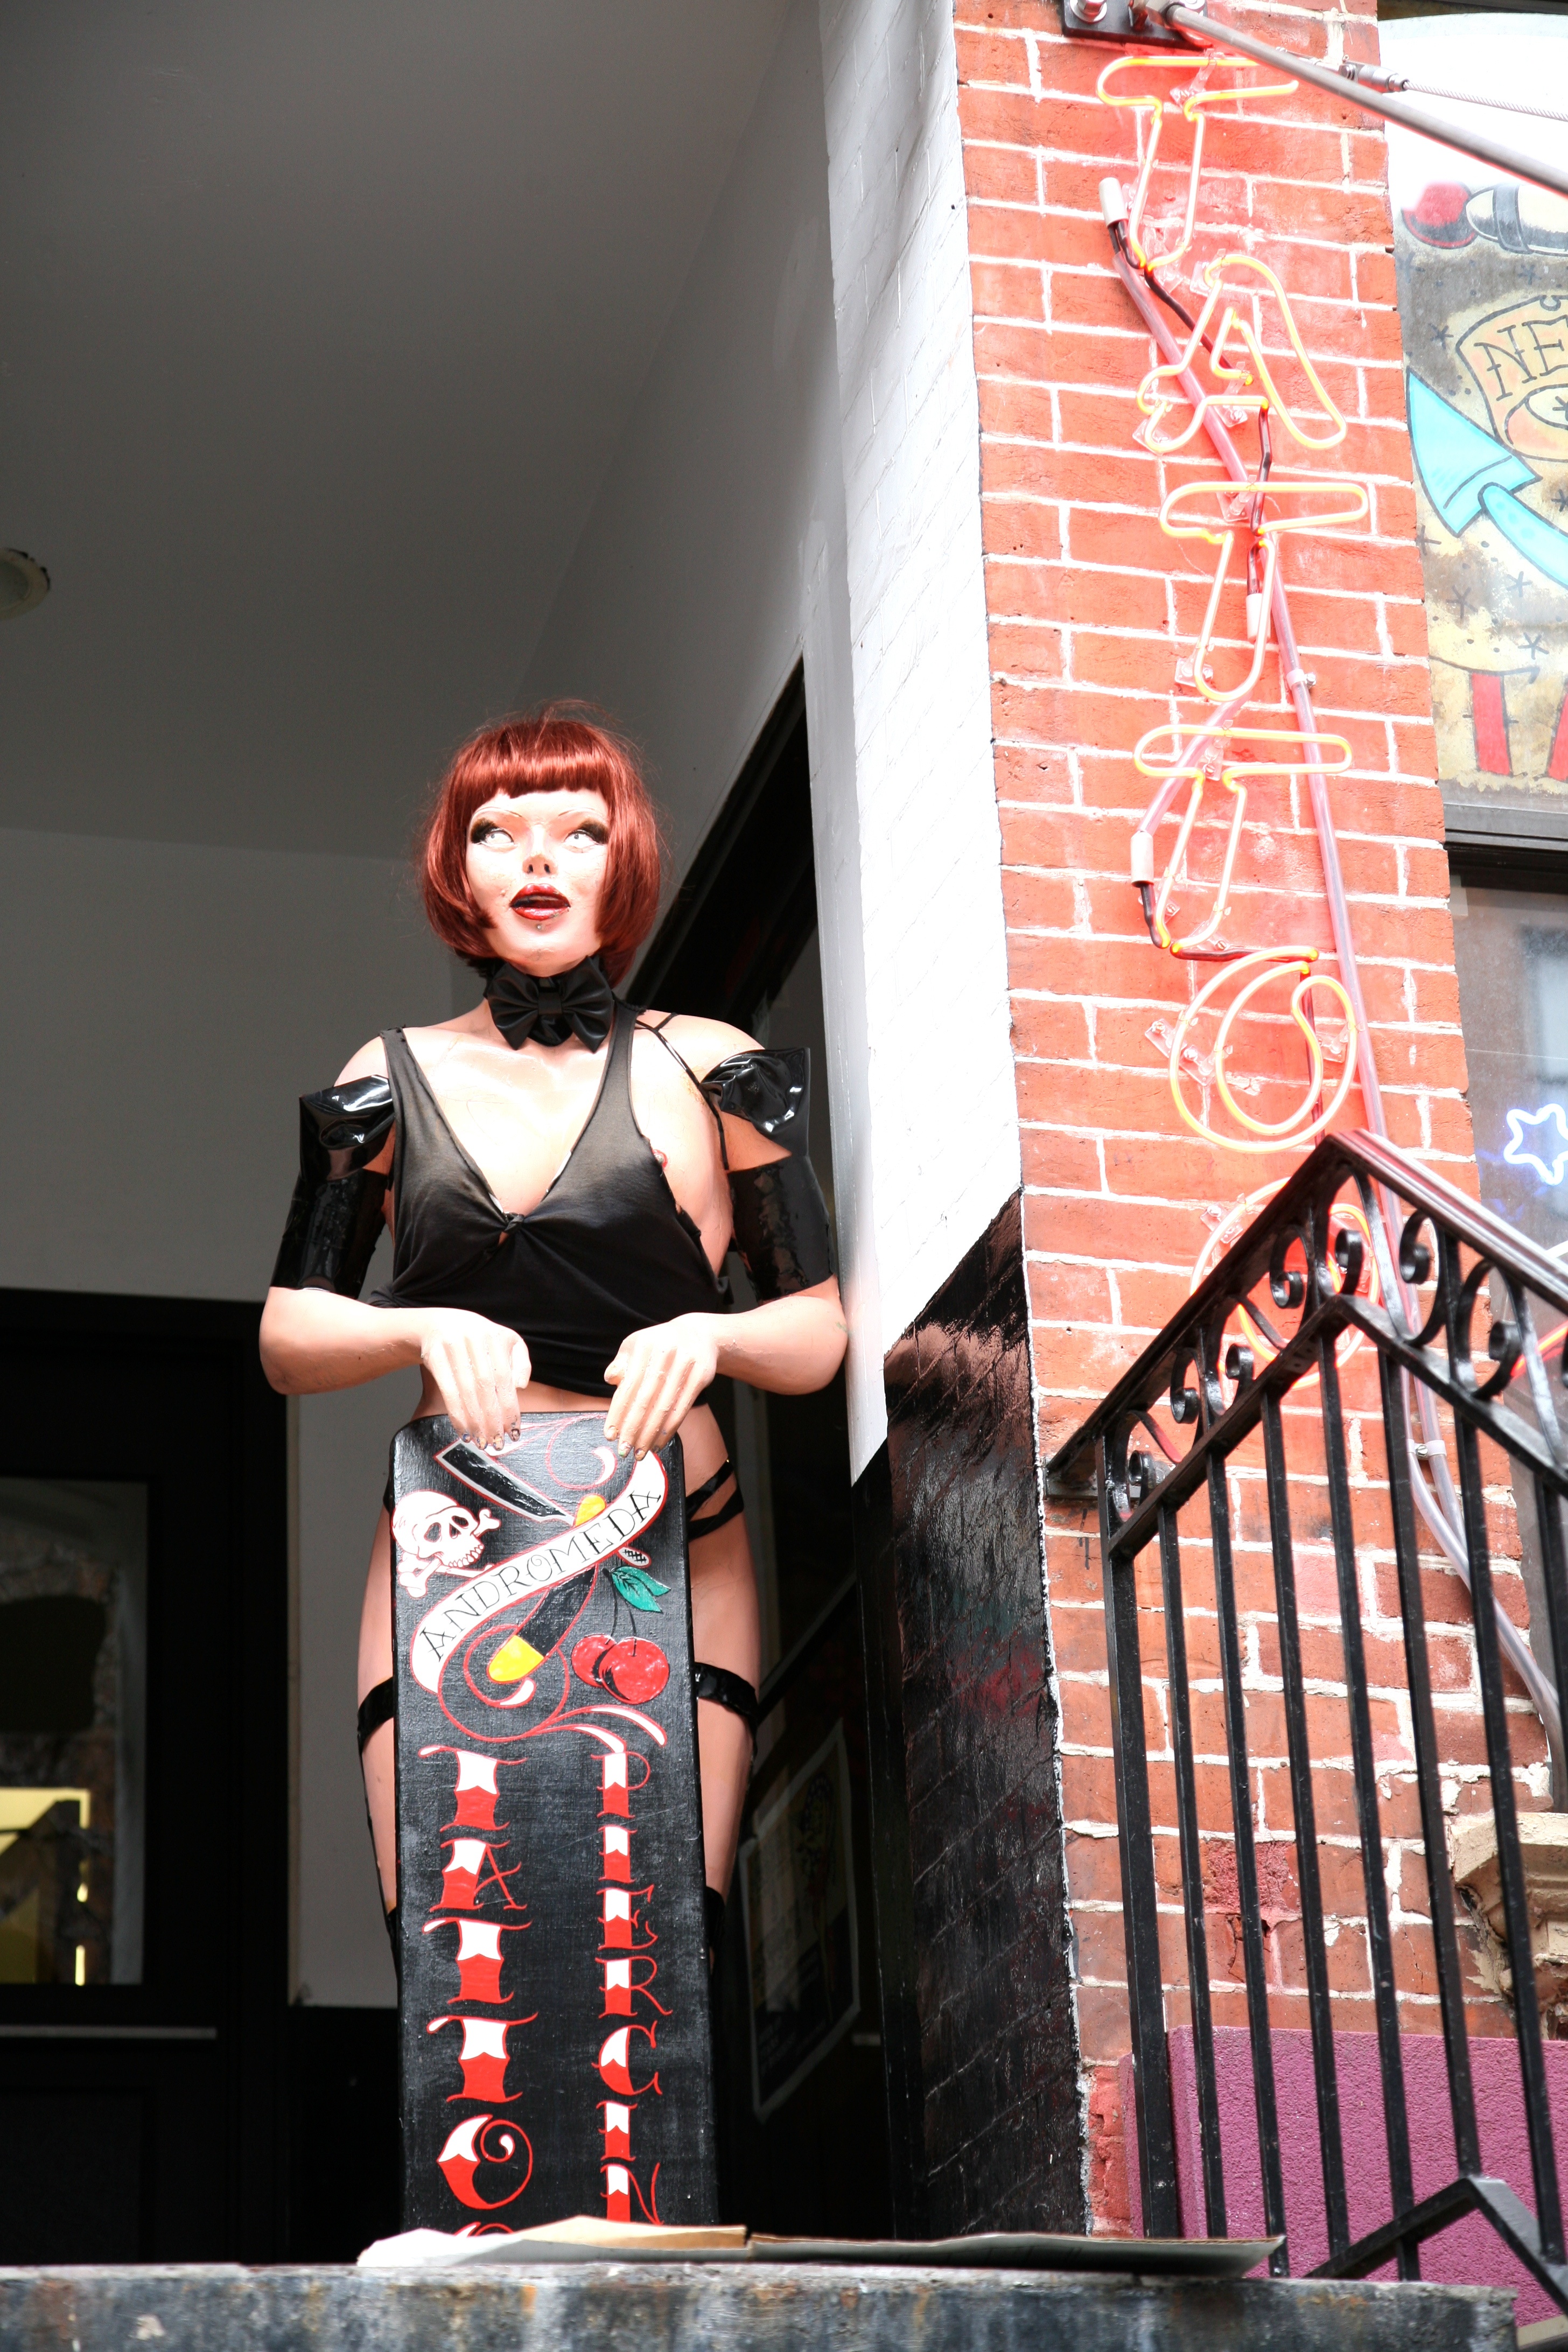
manhattan, tattoo, nyc, clothing, piercing, art, newyork, newyorkcity, ny, costume, comics, eastvillage, andromeda